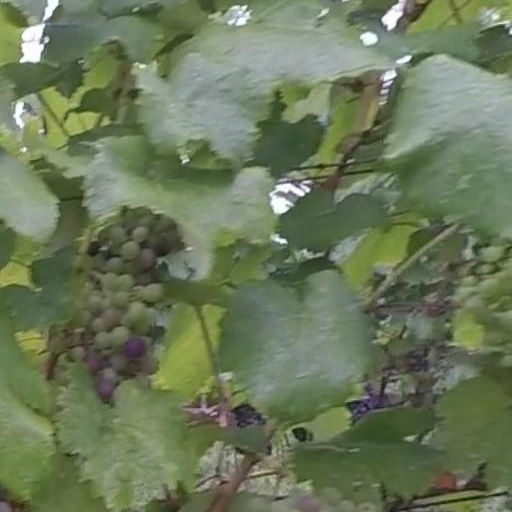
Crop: grape